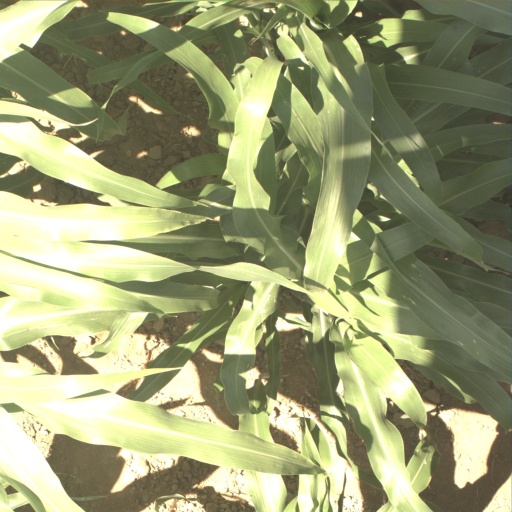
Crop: sorghum